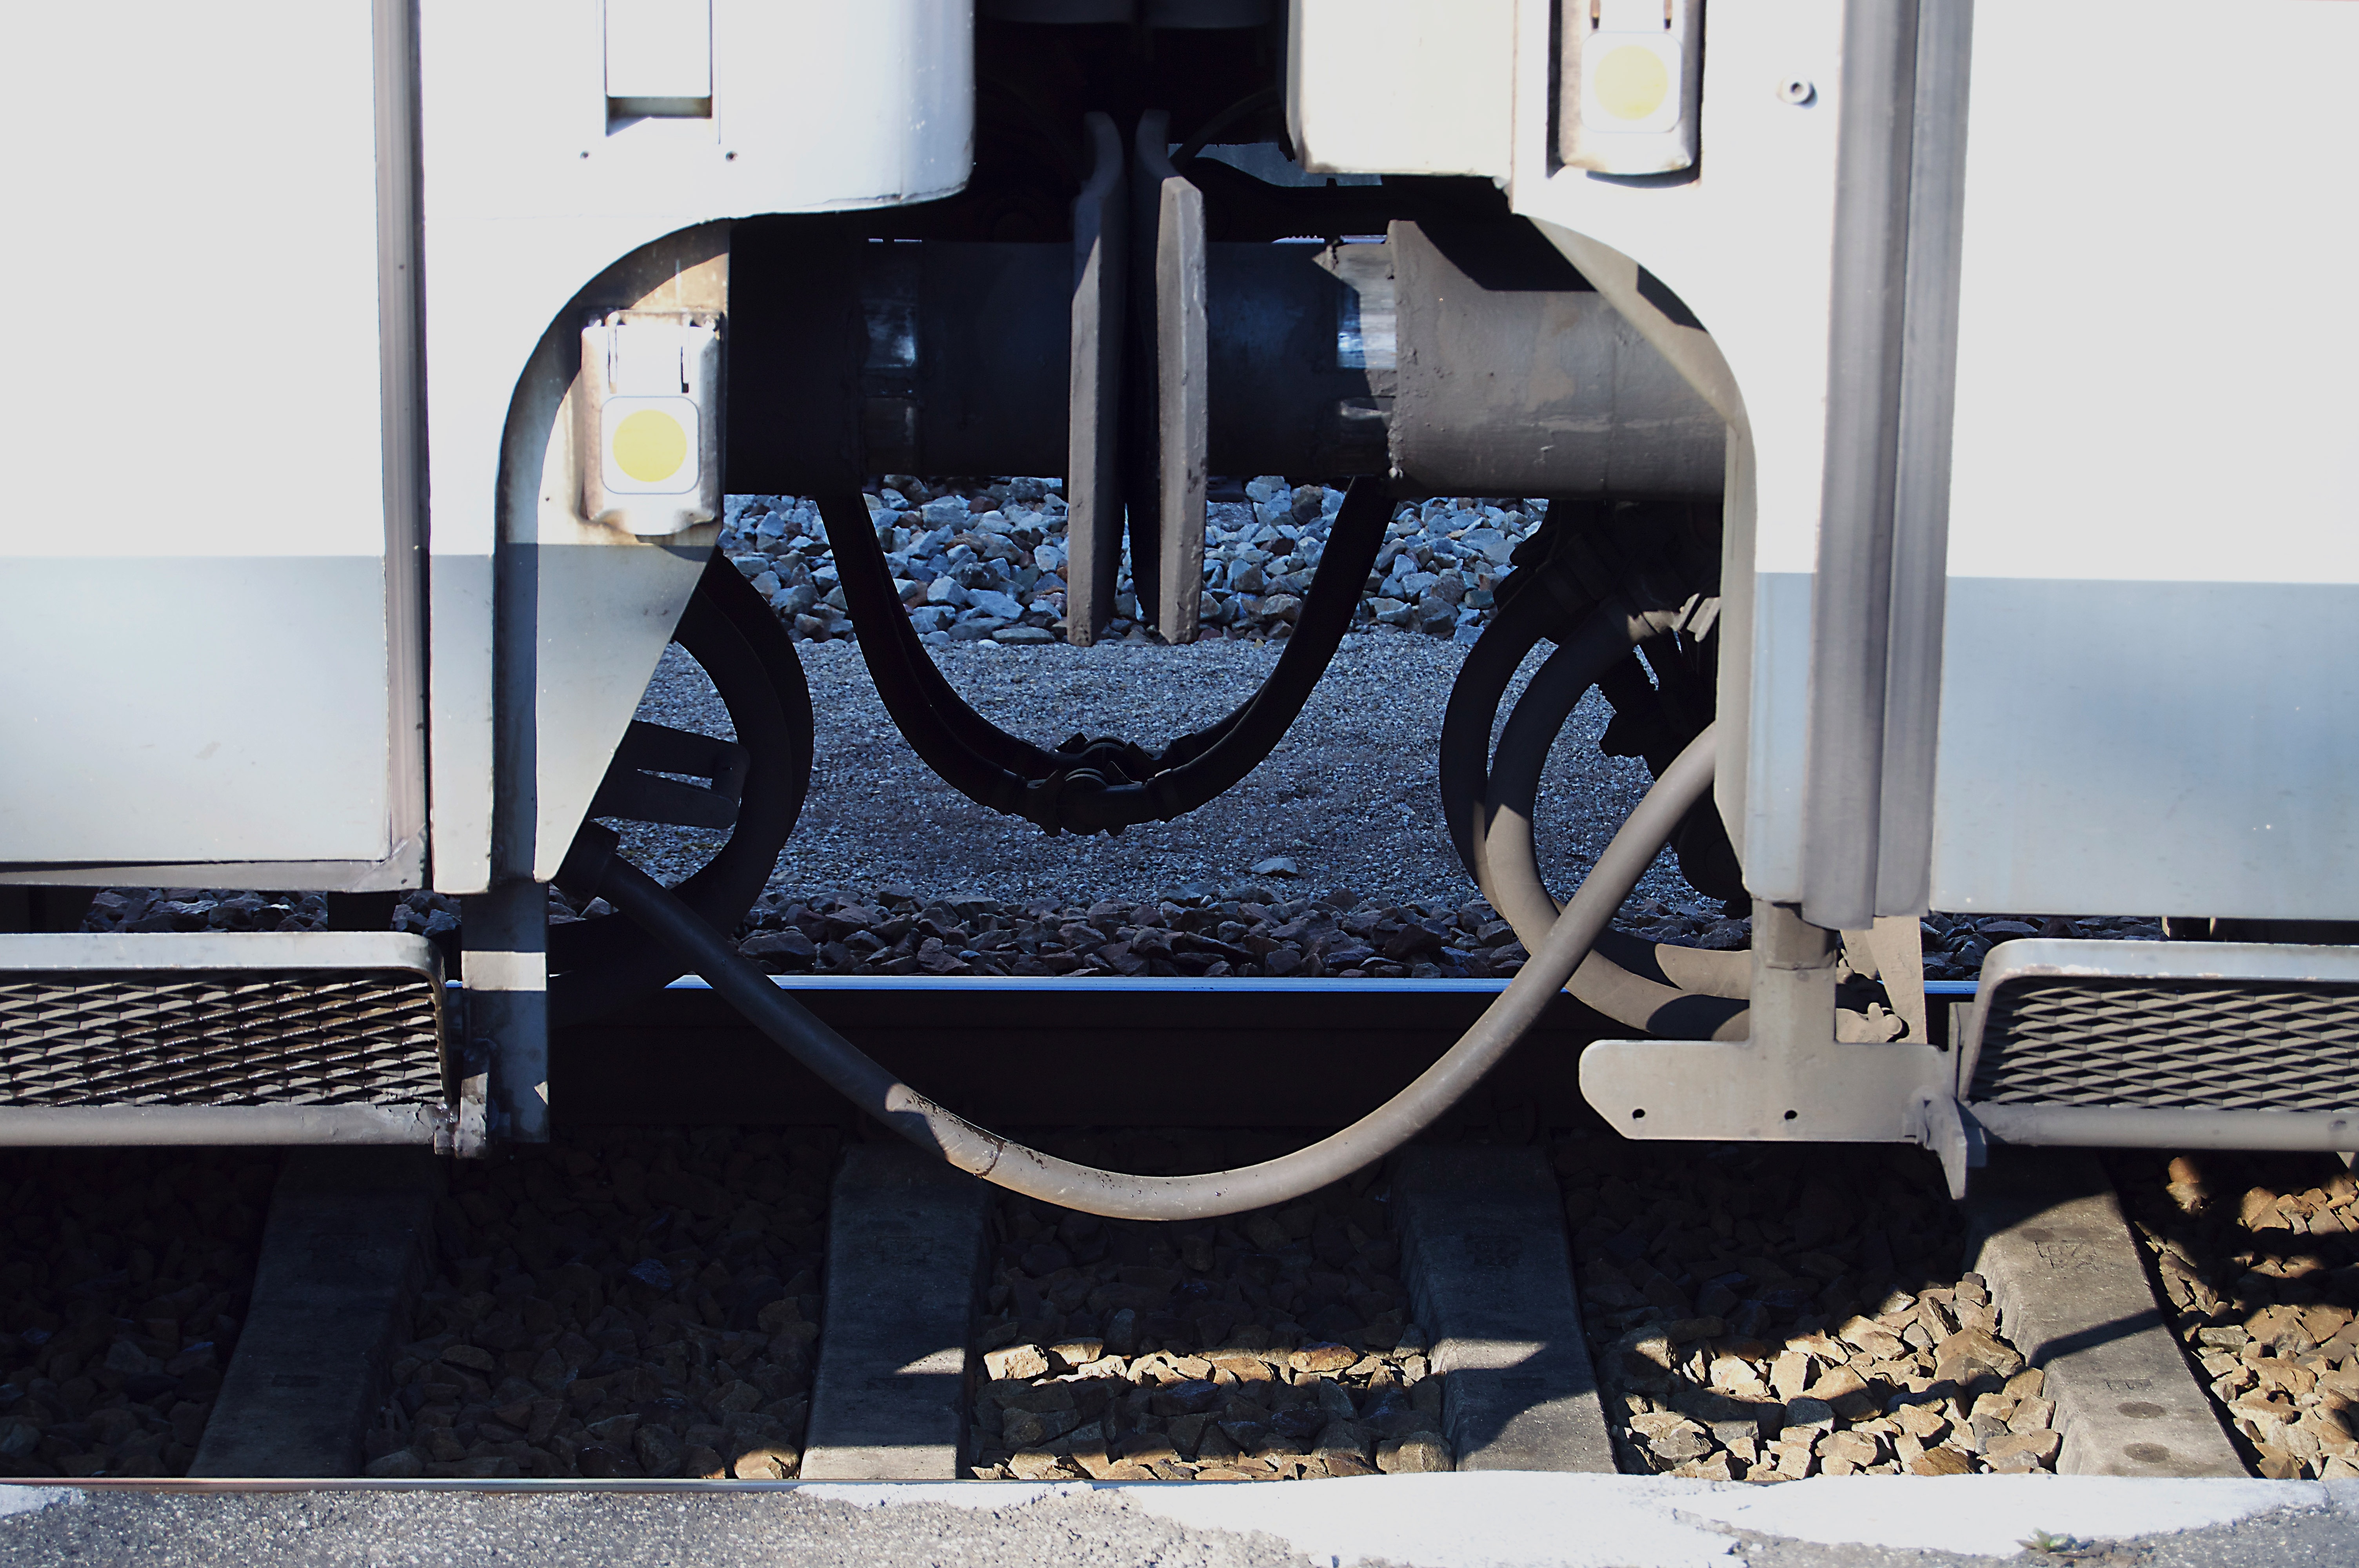
railway, wagon, train, transport, construction, vehicle, drive, metal, machine, close, bumper, lines, details, railway station, stainless, db, rail traffic, dynamics, clutch, train ride, automotive exterior